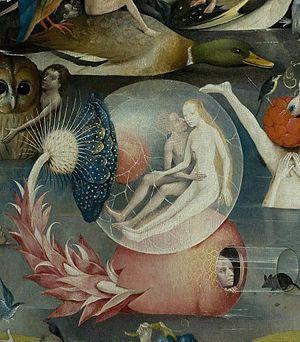
Cinq rechants pour 12 voix mixtes a cappella est une œuvre d'Olivier Messiaen composée en 1948, sur un poème du compositeur.